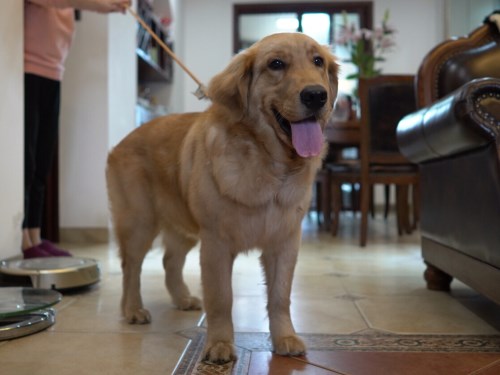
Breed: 5355-n000126-golden_retriever